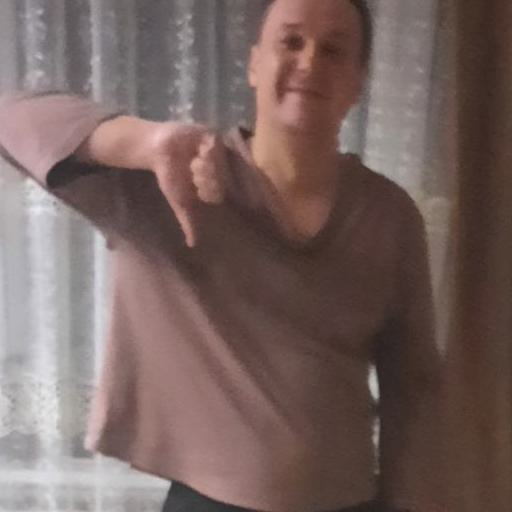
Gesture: dislike